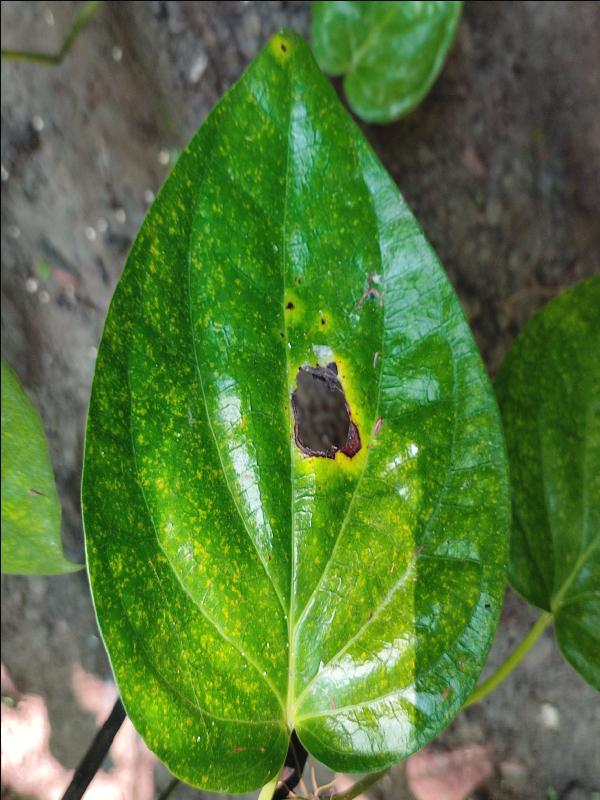
Label: Bacterial_Leaf_Disease